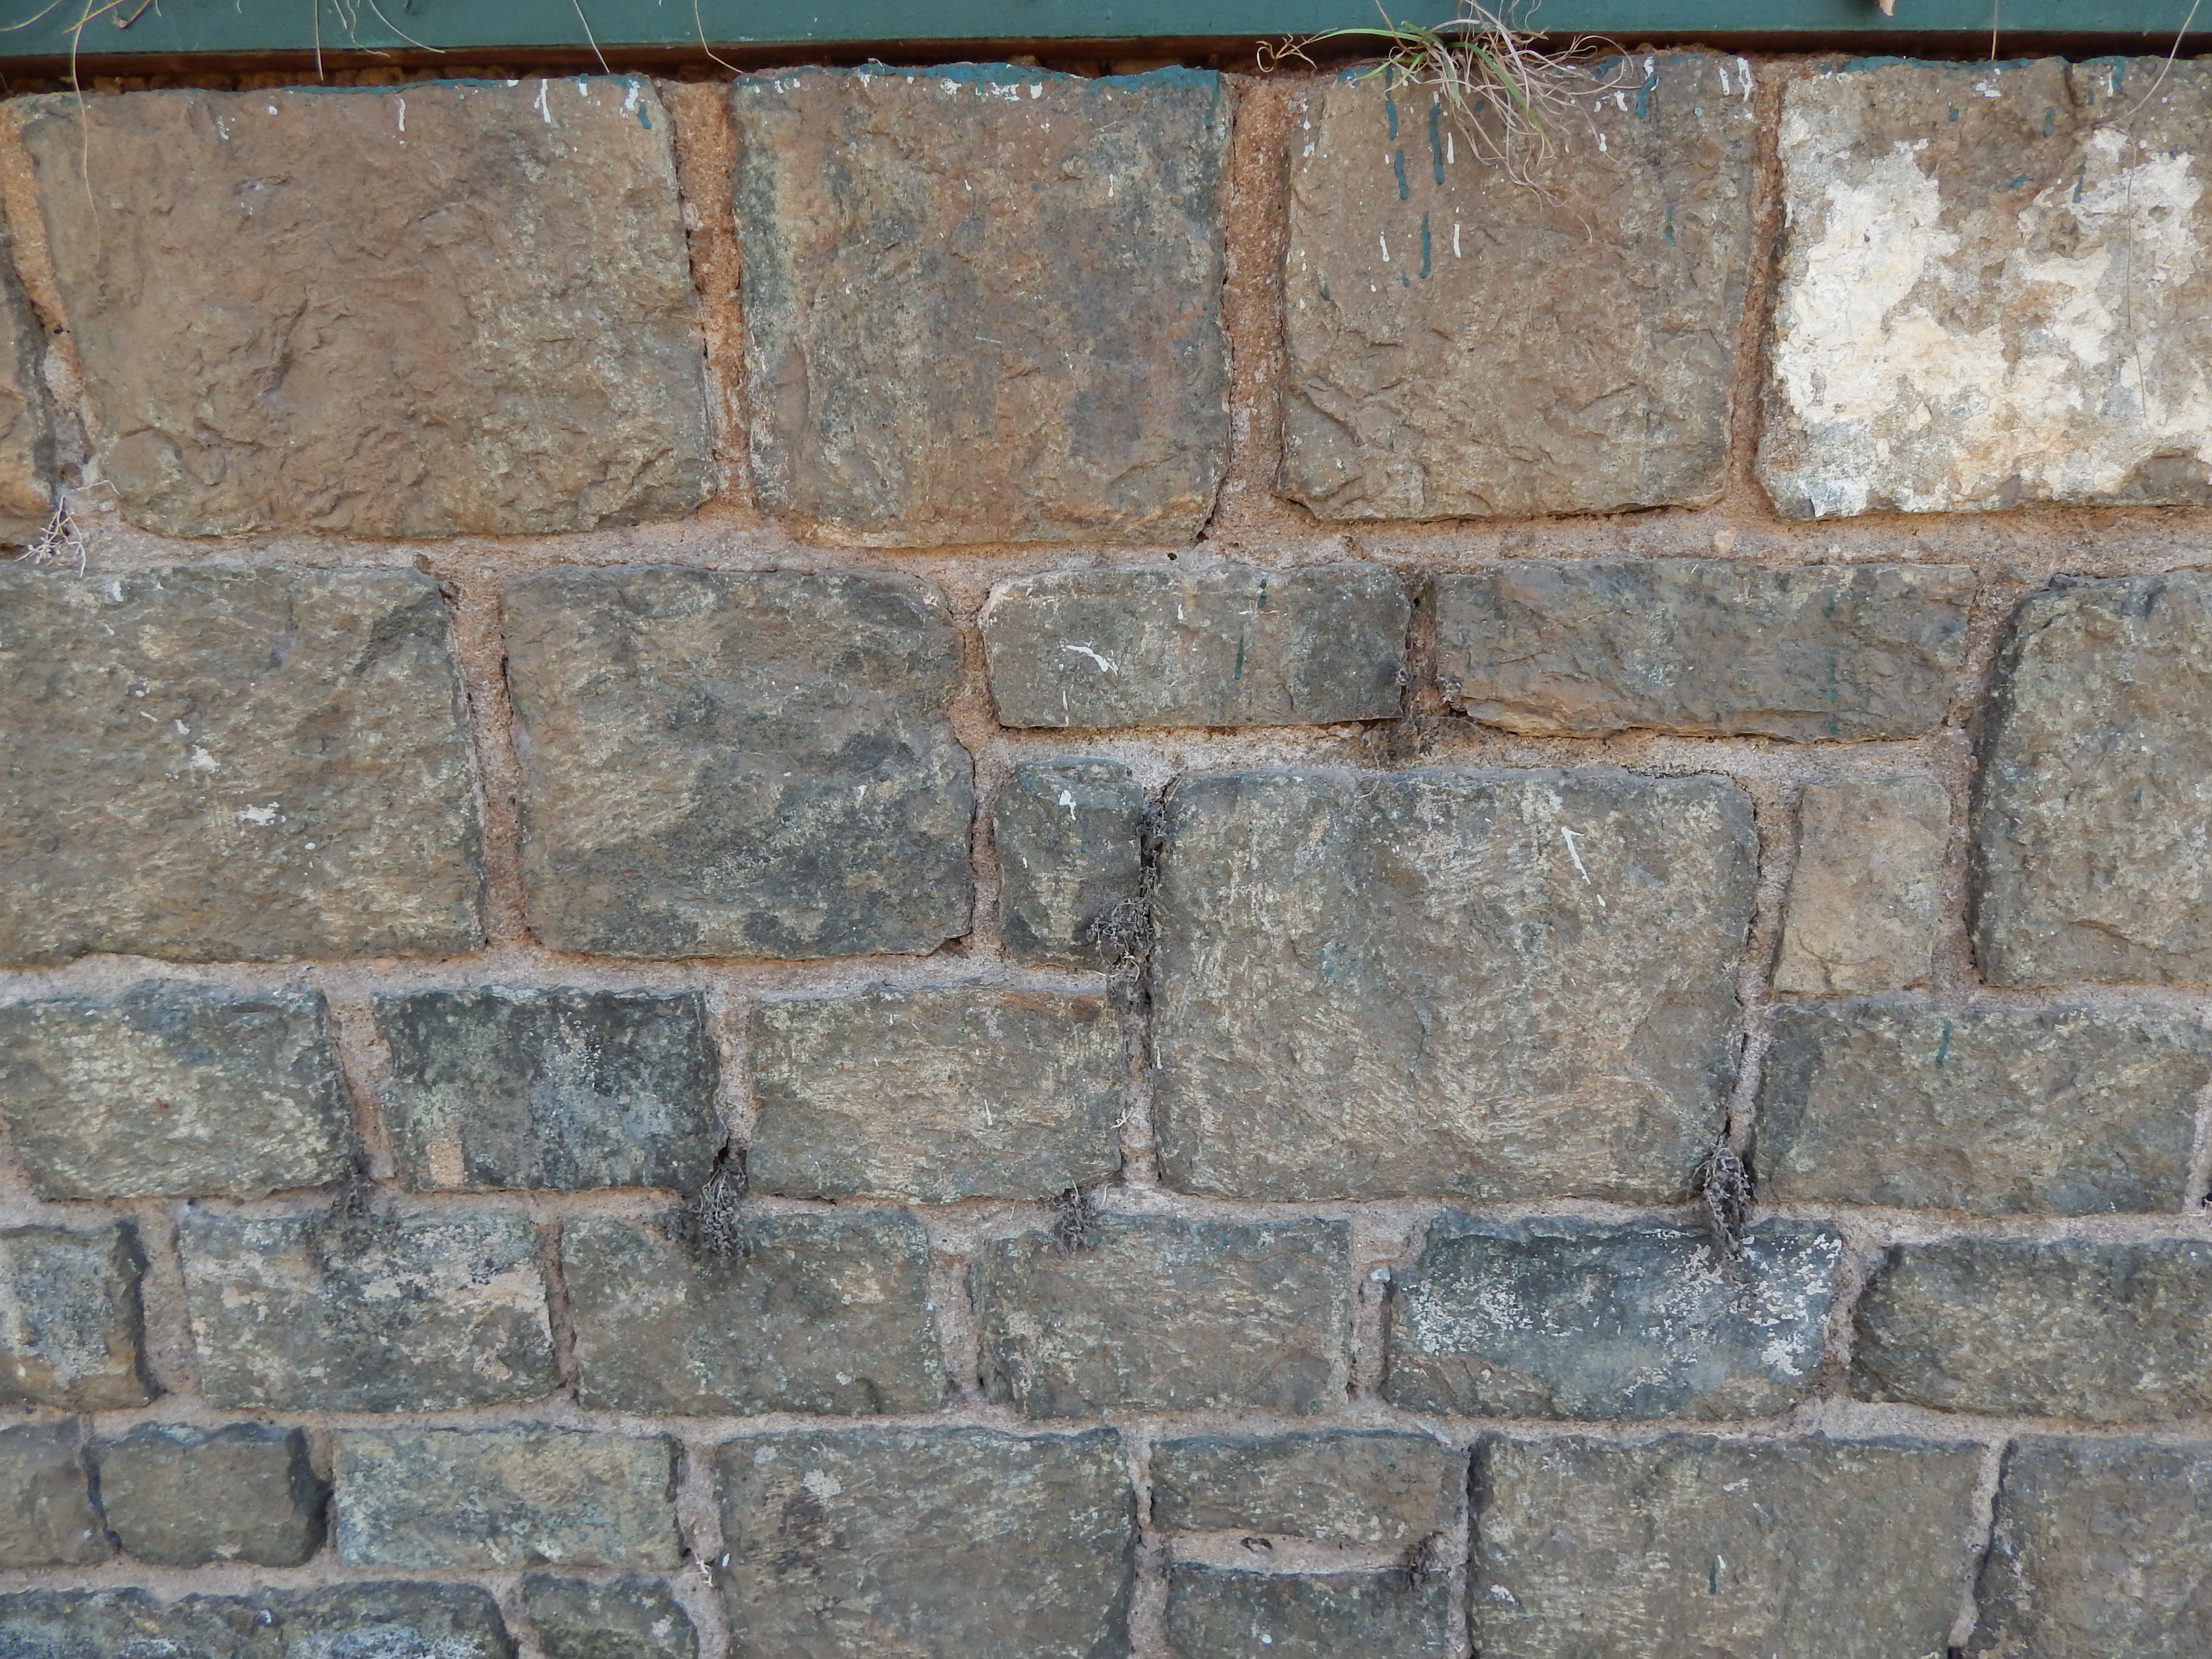
stone, texture, masonry, wall, natural, rock, stones, background, seamless, stacked, pattern, fence, design, old, wallpaper, construction, surface, rough, solid, grunge, concrete, backdrop, architecture, house, garden, stone wall, brickwork, brick, cobblestone, material, facade